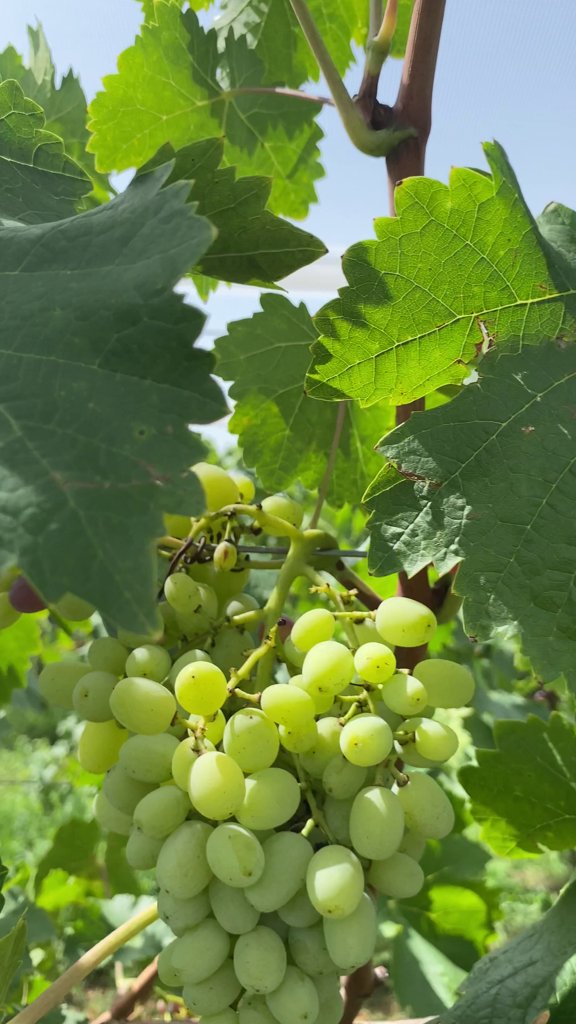
Berries visible: 75
Grape clusters: 1